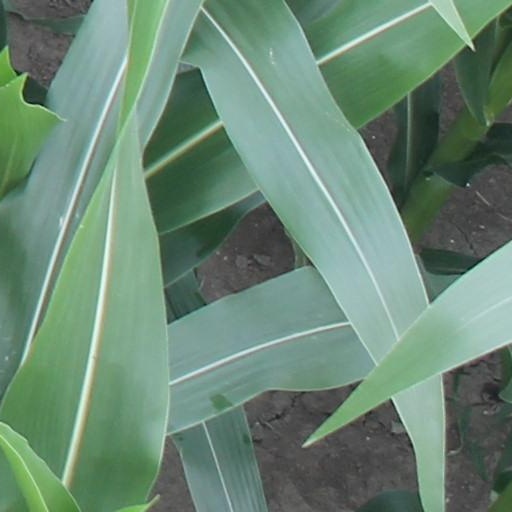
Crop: maize; corn